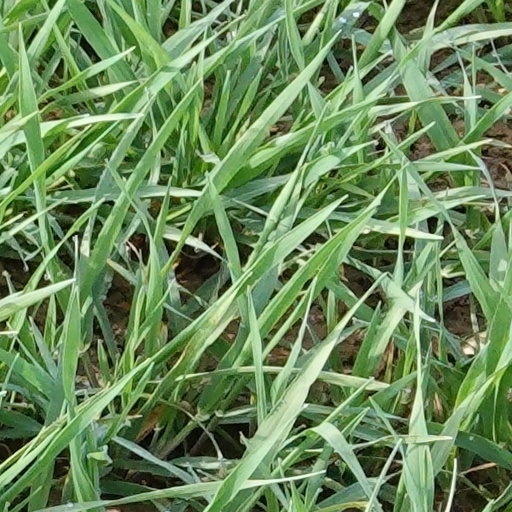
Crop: wheat